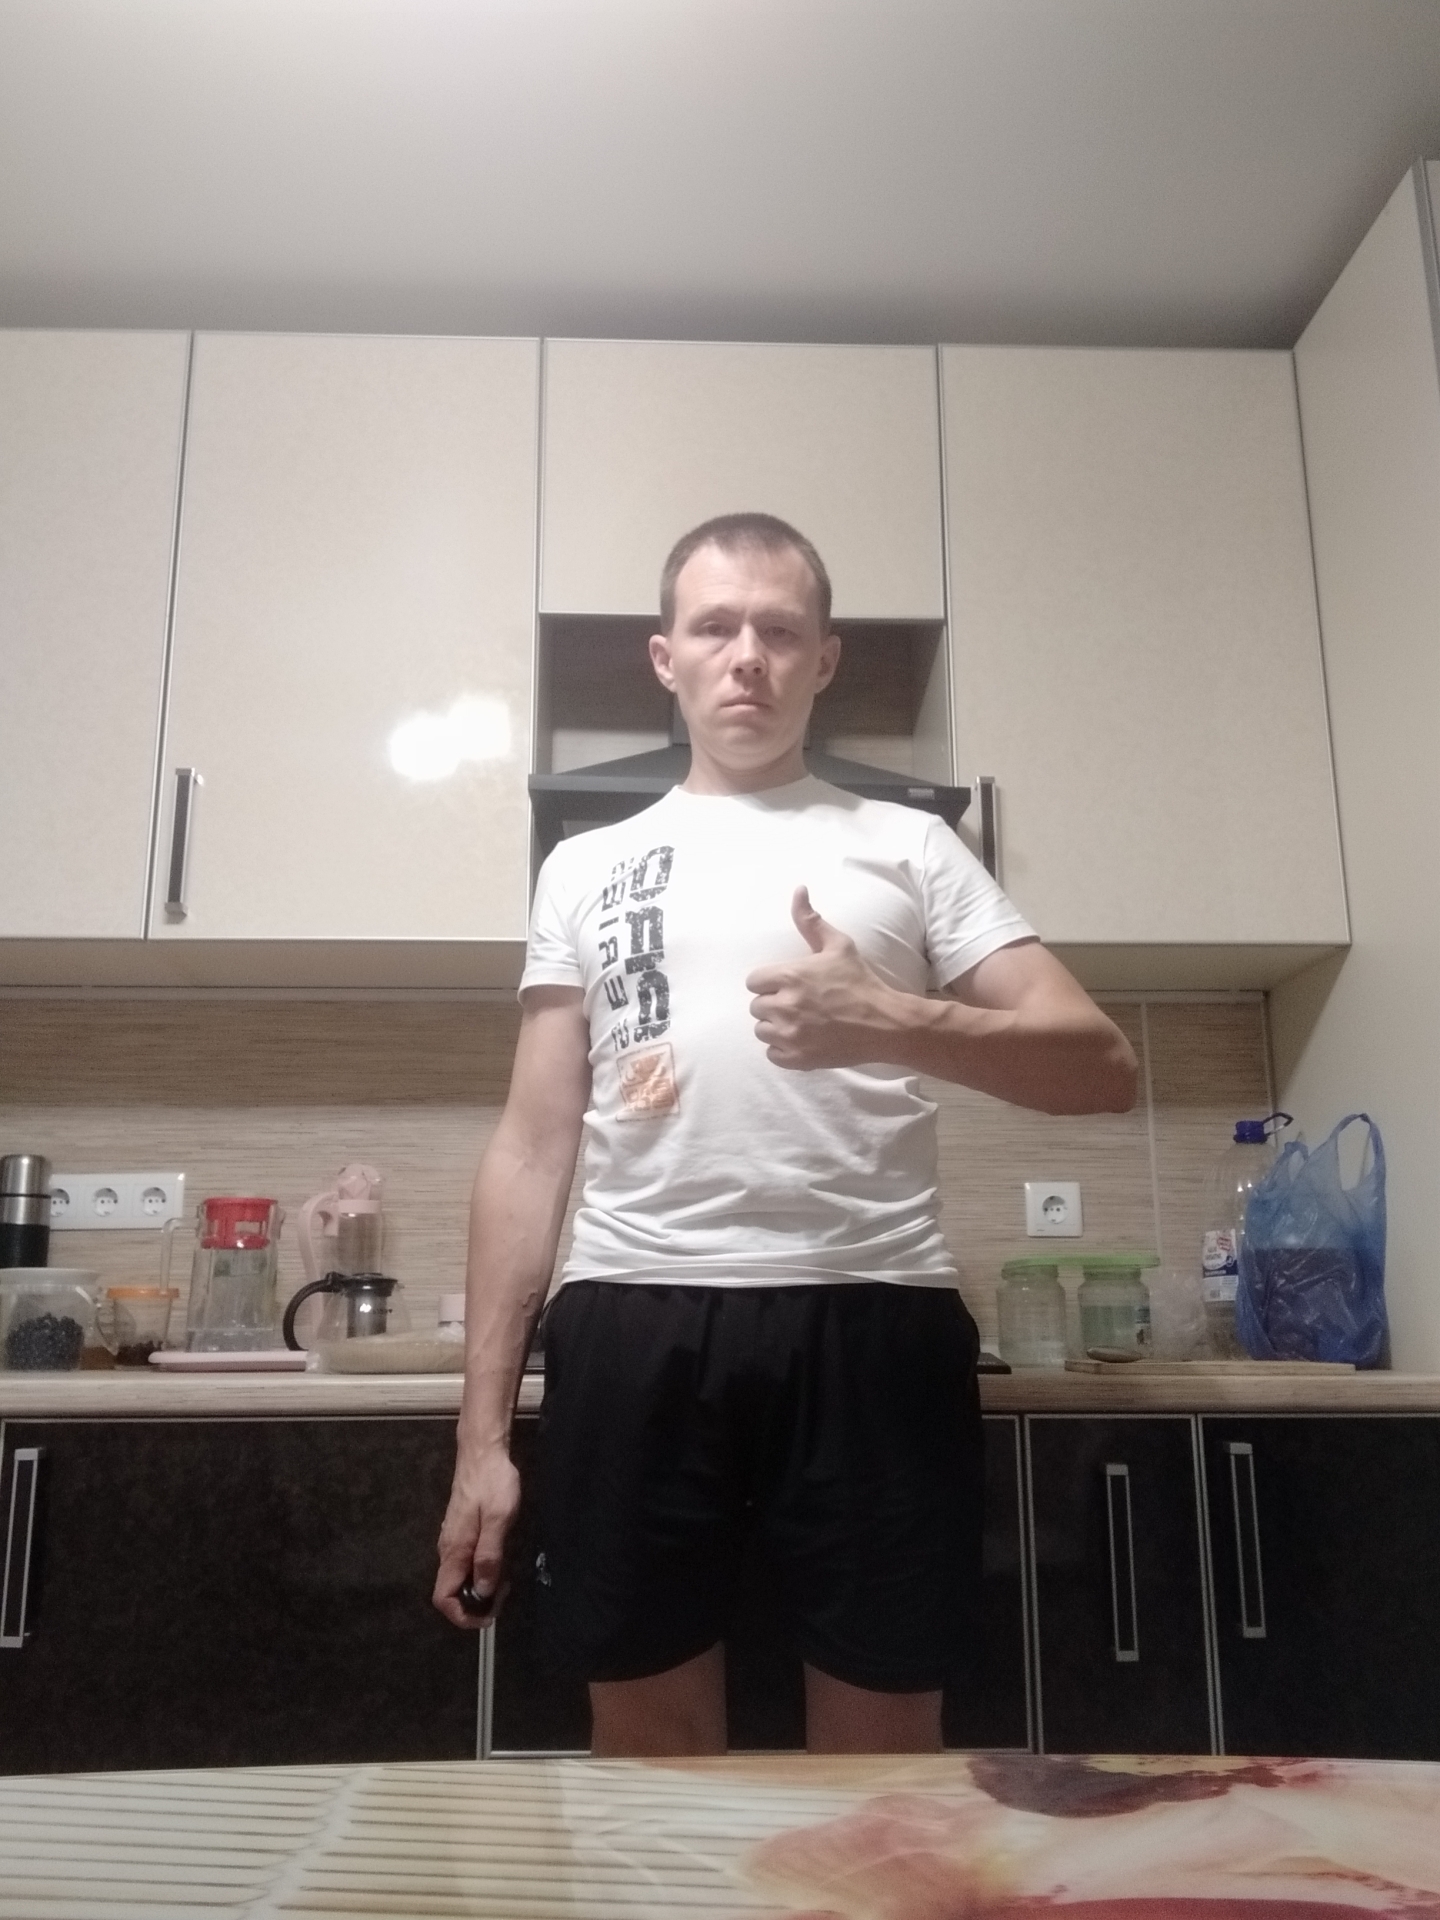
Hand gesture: like